History of St. Cloud Hospital

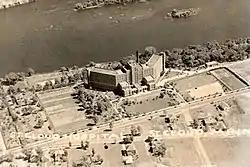
St. Cloud Hospital in 1932

The history of St. Cloud Hospital is the succession of events and hospitals that led to the creation of the current St. Cloud Hospital in St. Cloud, Minnesota, United States.